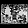
Label: Bag